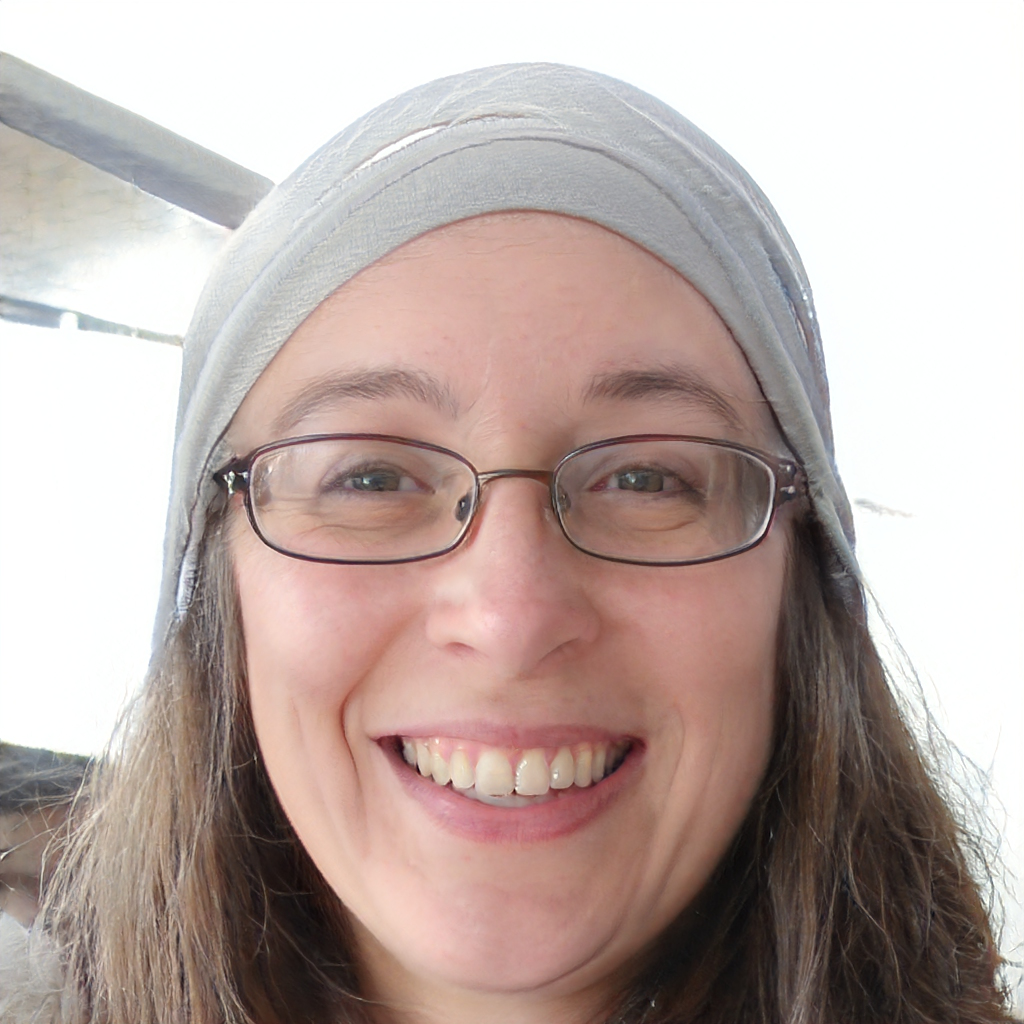
Gender: Female